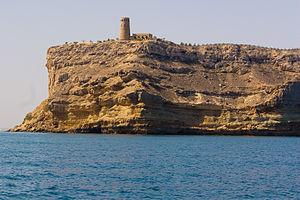
Sawadi est une station balnéaire omanaise située à proximité de Mascate.